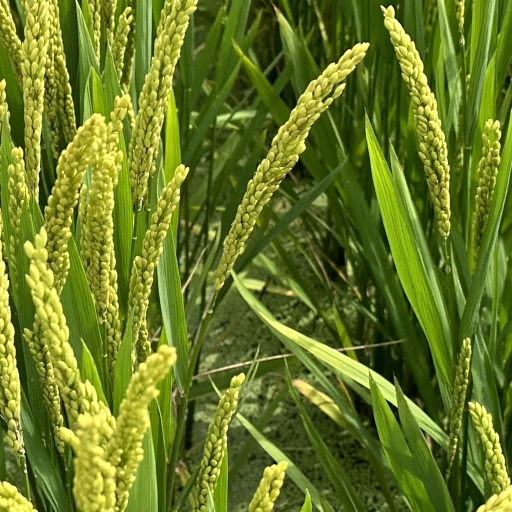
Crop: rice